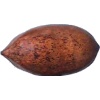
Label: Nut Pecan 1